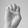
ASL letter: E